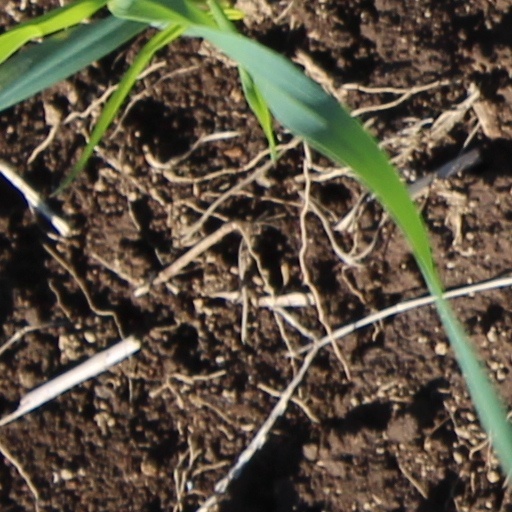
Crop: wheat